Urbanism in Tehran

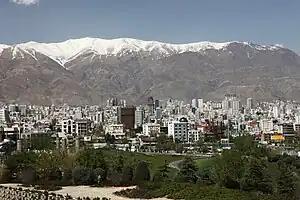
Tehran in winter, 2010

Modern urbanist ideas were first conceived and applied in Iran beginning in 1952. During the British boycott of Iranian oil of 1952, the Iranian government looked inward for income by investing in infrastructural and agricultural projects. It is during this period that the Bank Sakhtemani was established to create capital and funding for infrastructure projects throughout Iran, including urban development. In 1952, the Iranian parliament approved the purchase of lands outside the Tehran city limits by Sakhtemani Bank for development into towns. Bank Sakhtemani collaborated with The Association of Iranian Architect Diploma (AIAD) to prepare master plans for these projects. The first of these projects were Kuy-e-Narmak, TehranPars, and Nazi-Abad. The AIAD attempted to integrate ideas from modernist conferences such as the Union Internationale Des Architectes (UIA) and Congrès Internationaux D'architecture Modern (CIAM), with vernacular Persian architecture, hence practicing a vernacular modernism. Decades onward, these neighborhoods still maintain their underlying structure which organized them and makes them identifiable even though social and economic factors of the society have changed.